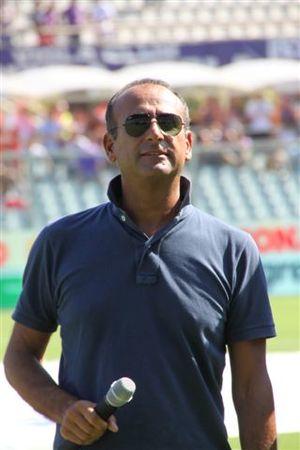
Carlo Conti, né le 13 mars 1961 à Florence, est un animateur de radio et de télévision italien.